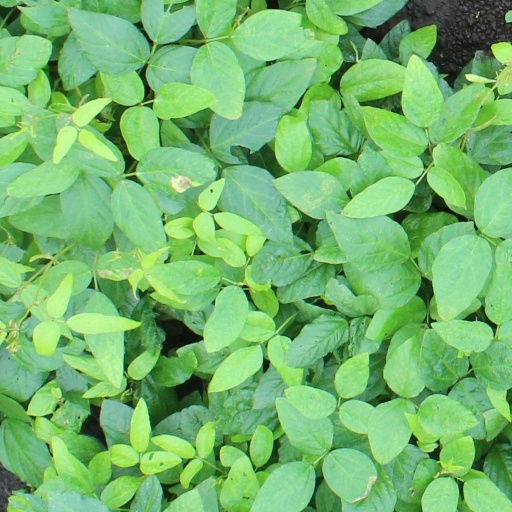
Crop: soybean